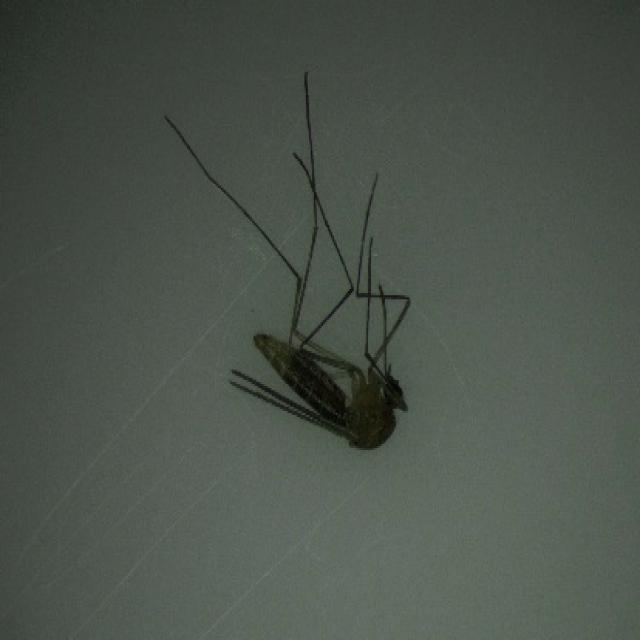
Species: culex_pipiens